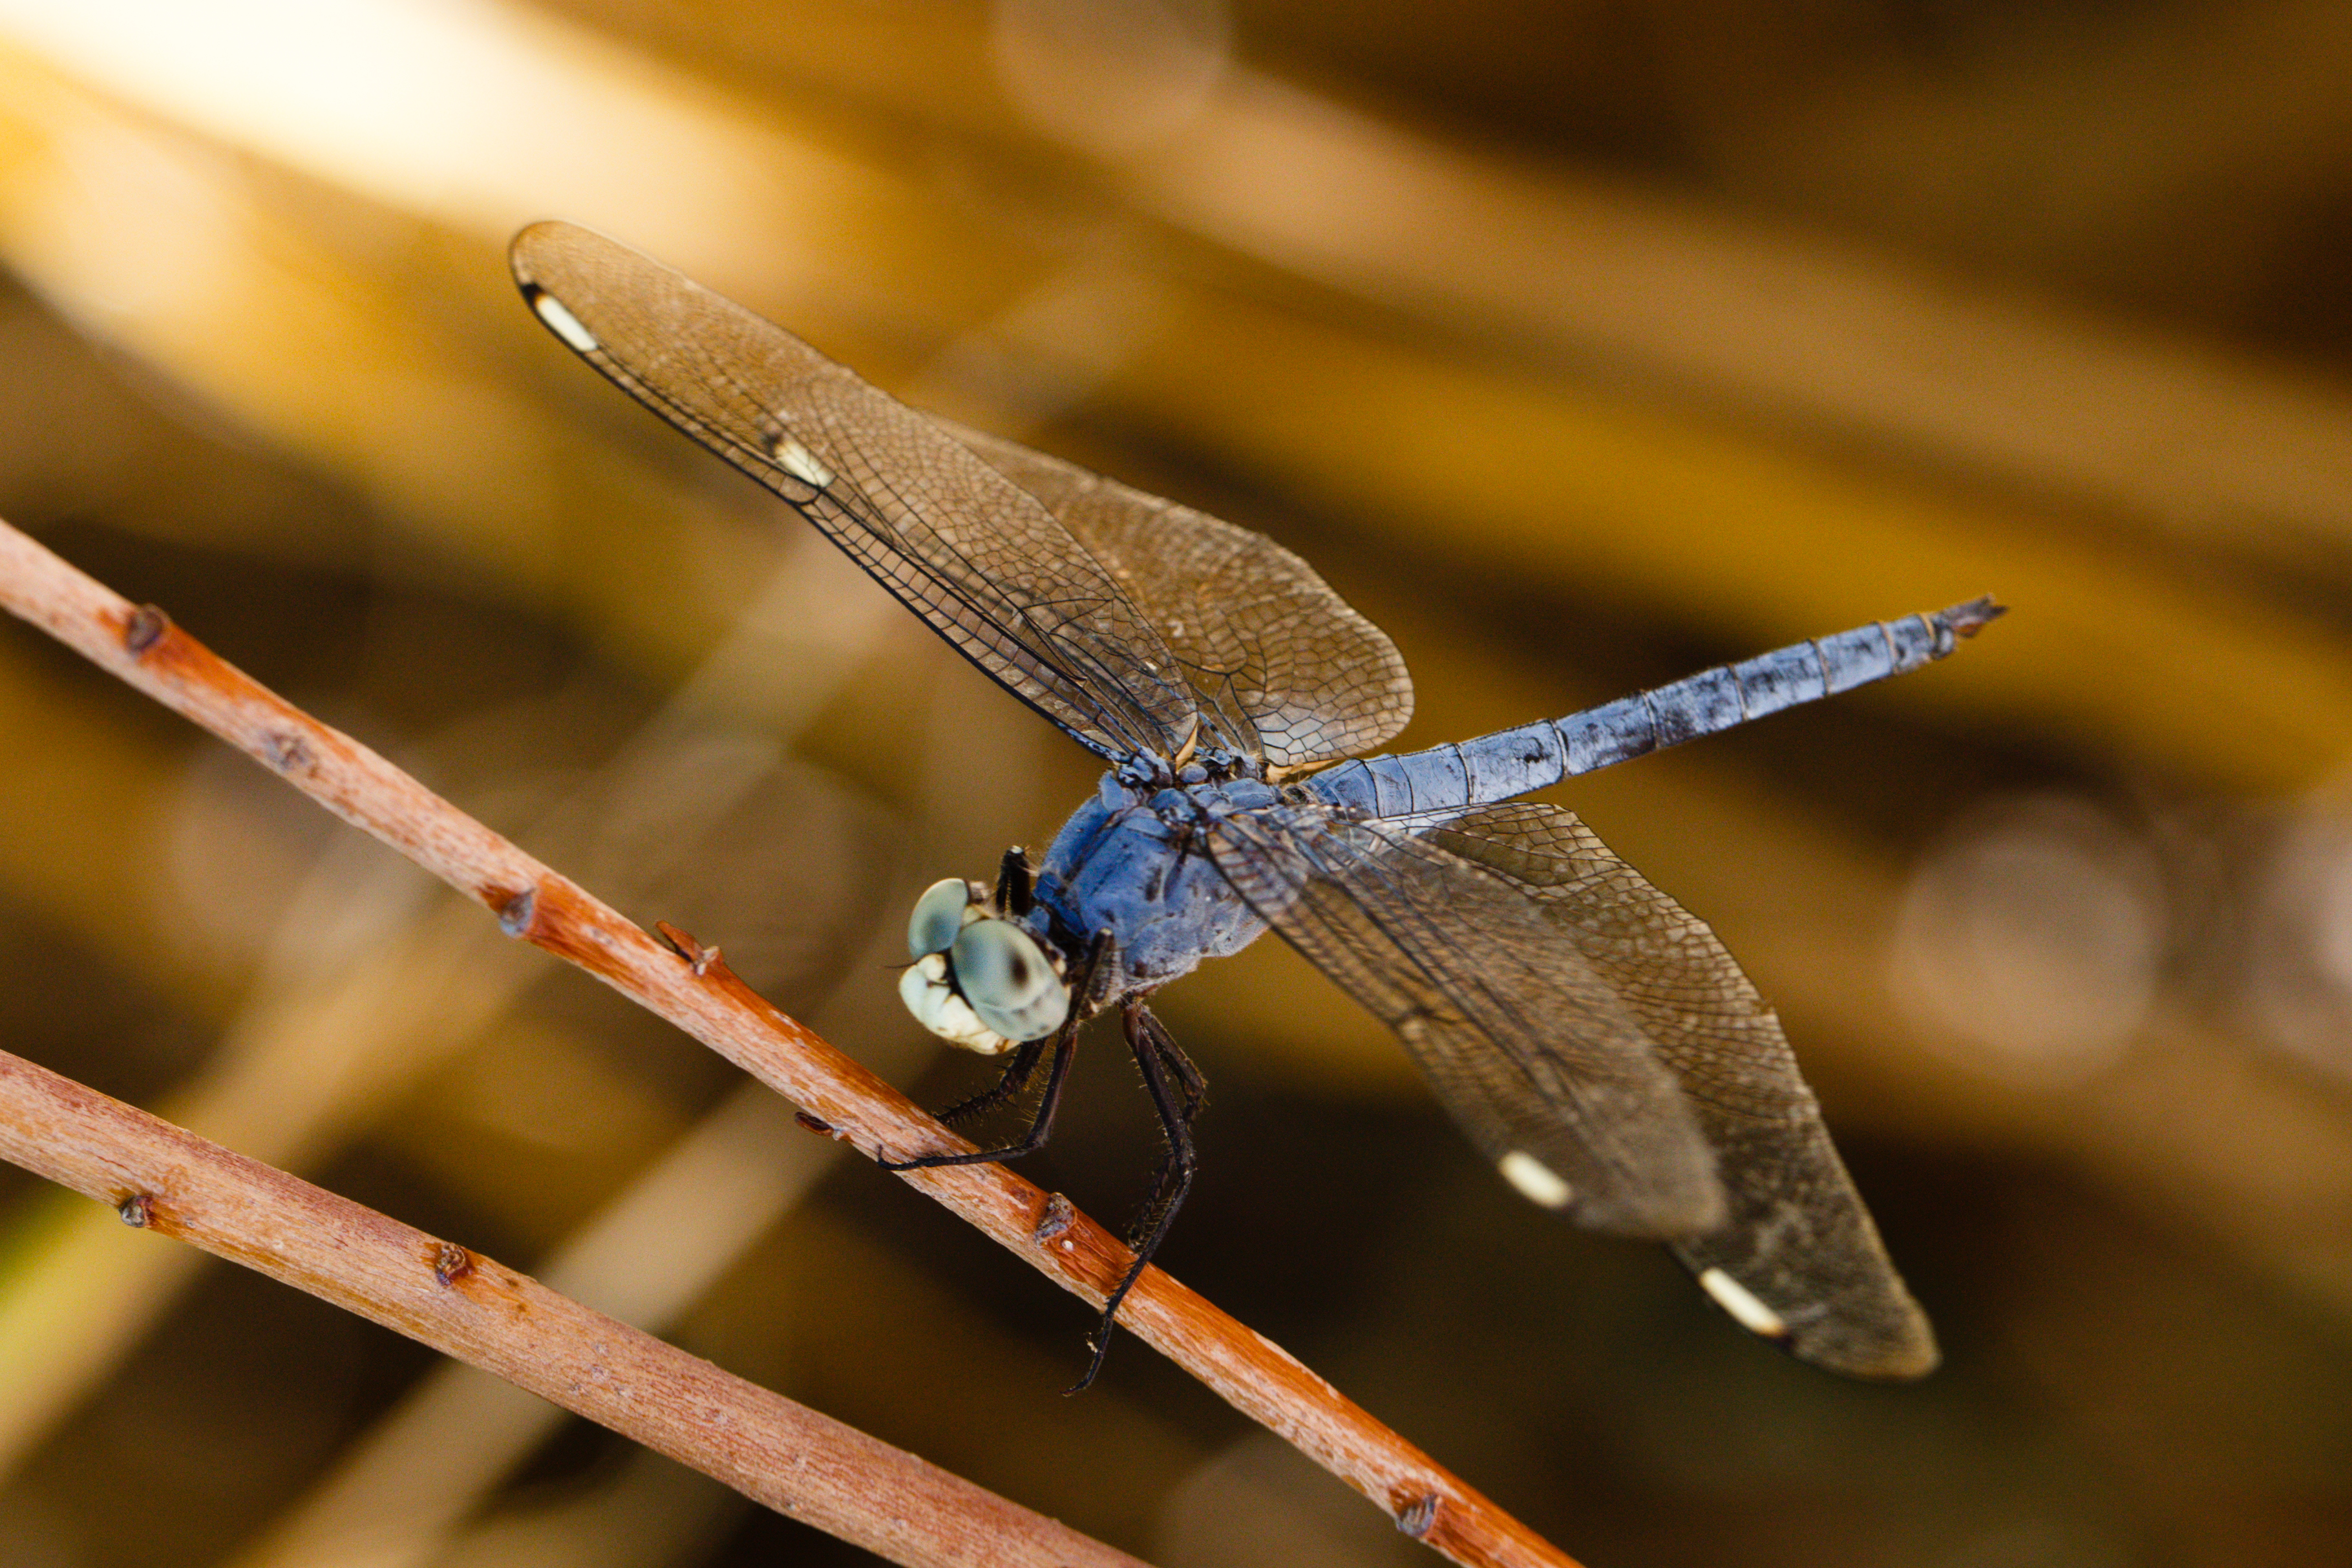
nature, branch, wing, photography, wildlife, insect, california, fauna, invertebrate, close up, unitedstates, dragonfly, us, thousandpalms, macro photography, coachellavalley, dragonflies and damseflies